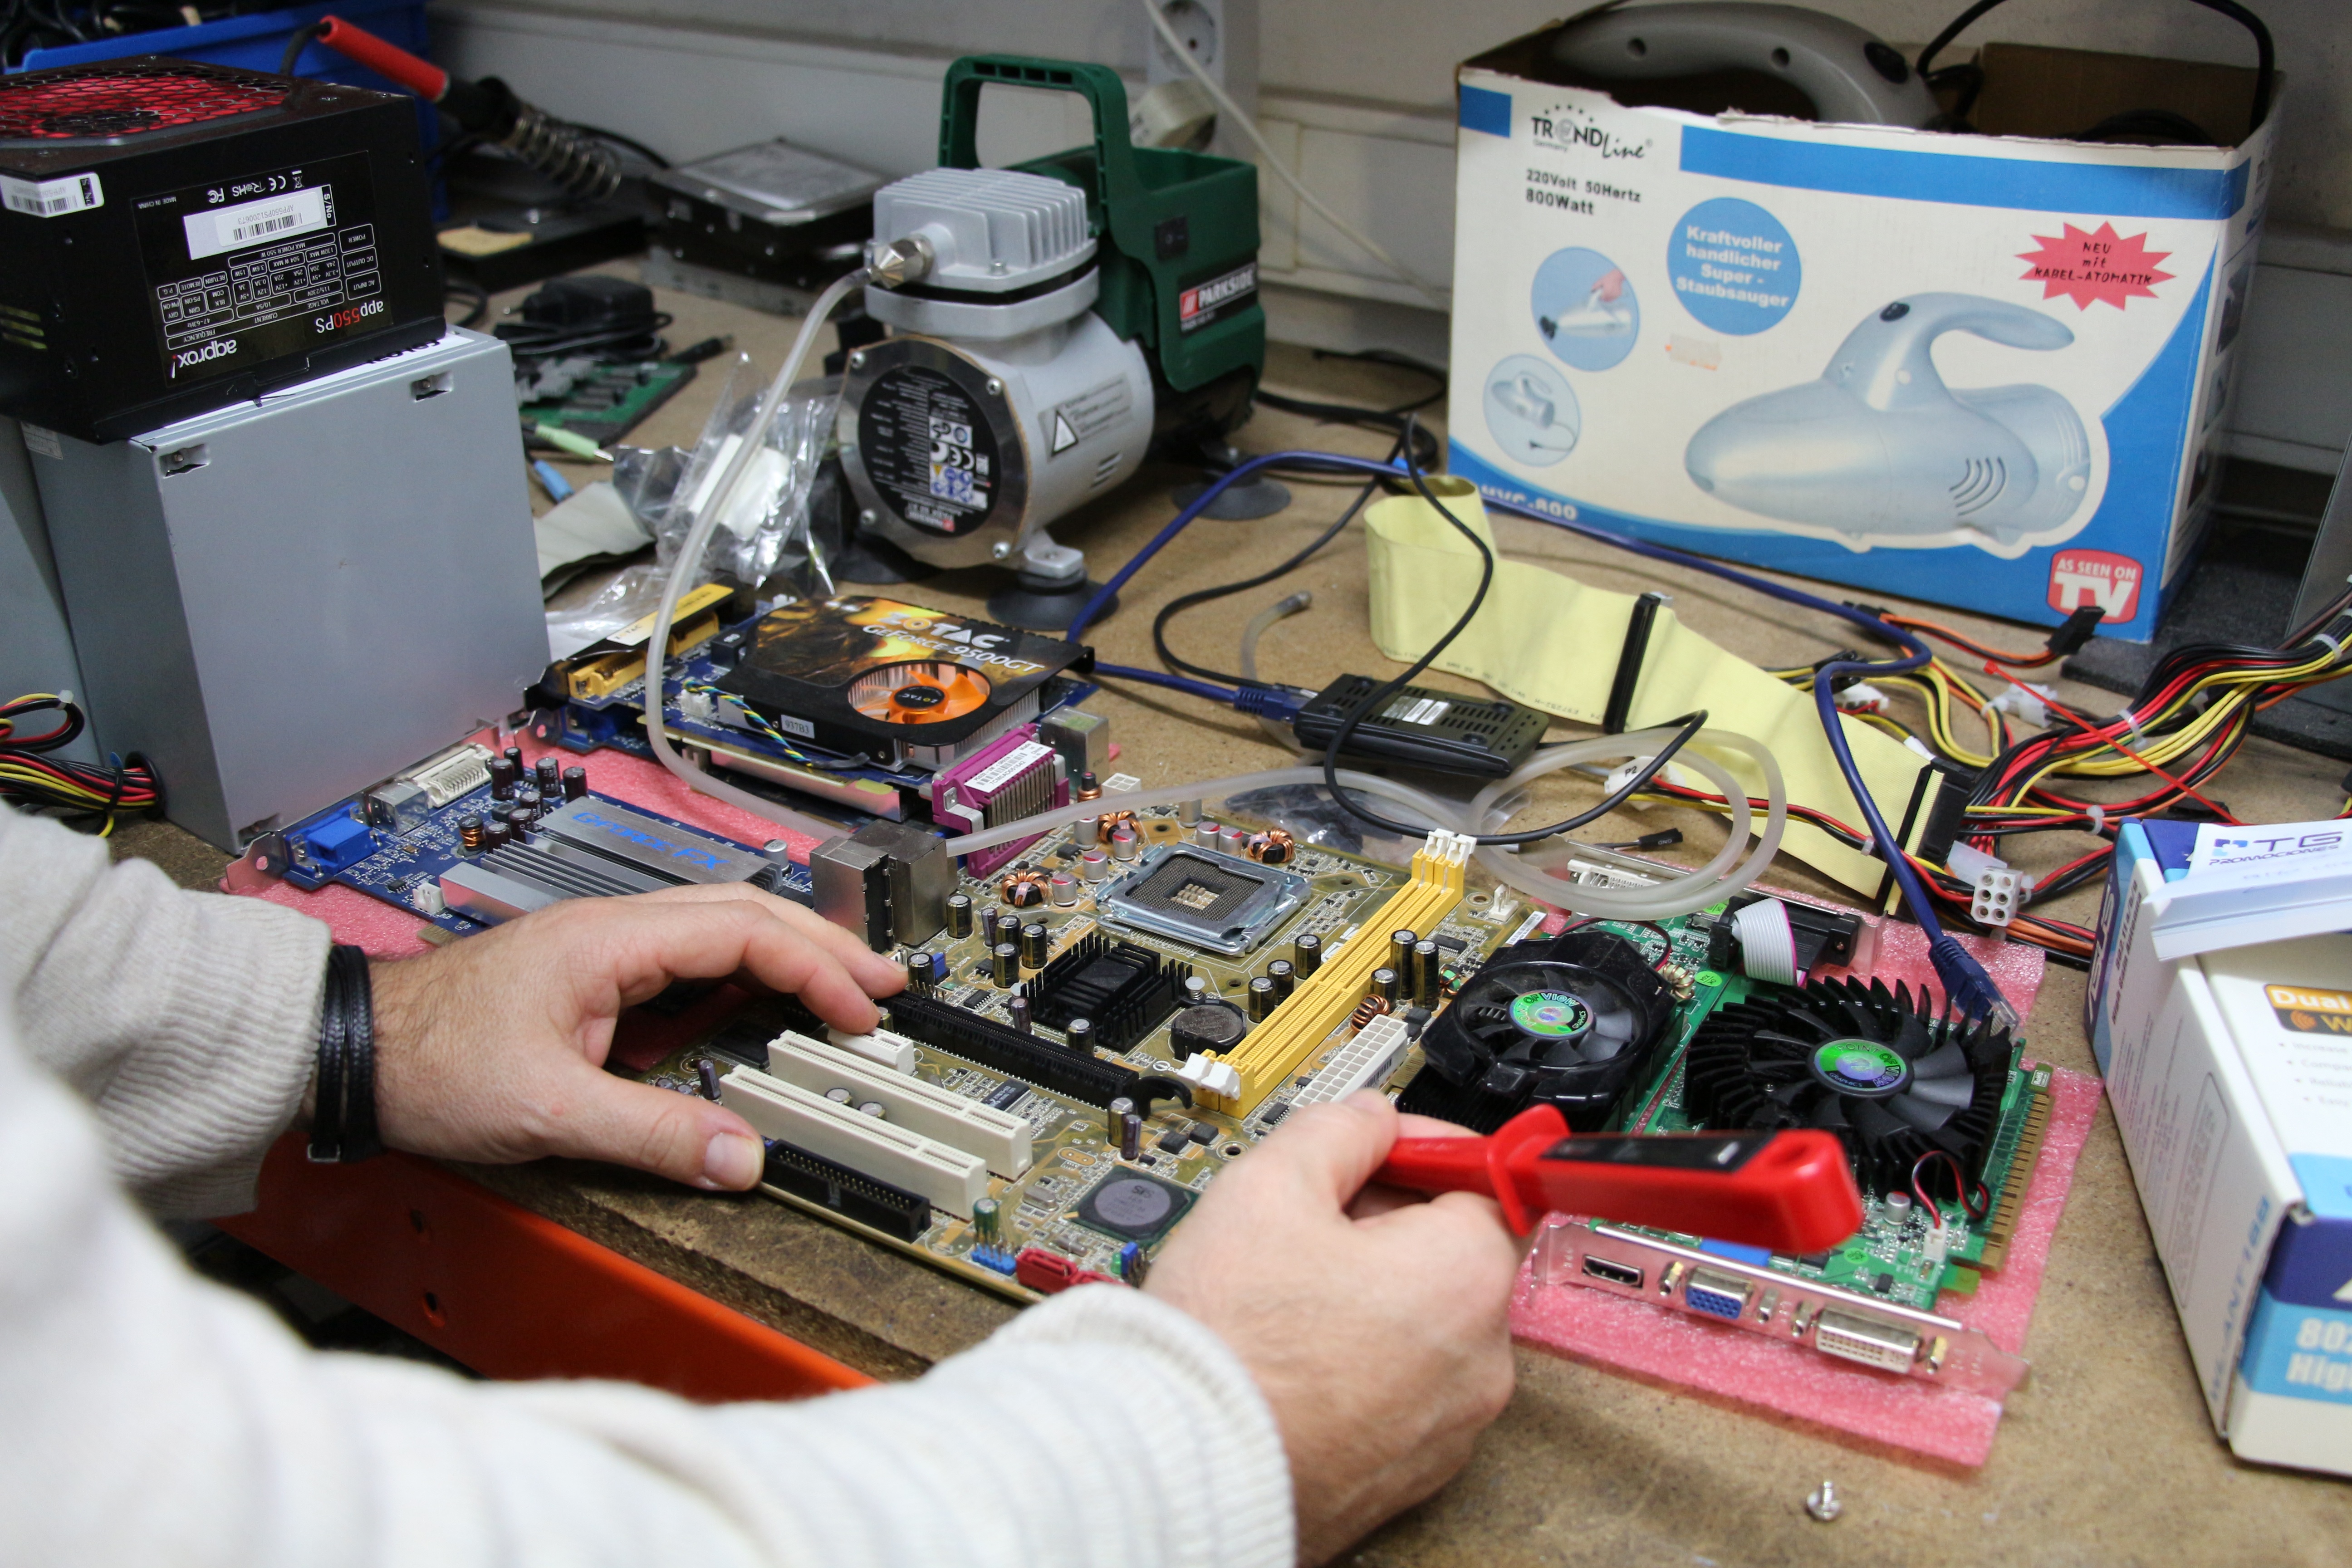
computer, technology, workshop, repair, plate, student, gadget, classroom, electronics, school, learn, hardware, computing, computer classroom, electronic engineering, personal computer hardware